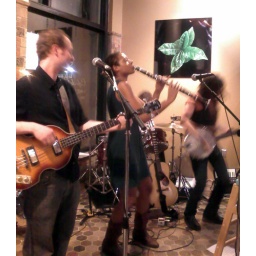
po' girl rocks the house at topecca coffee house in tulsa ok